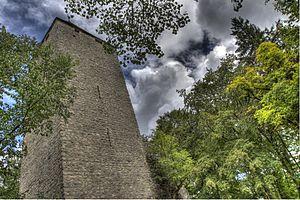
La Tour de la Molière